Mad as a March hare

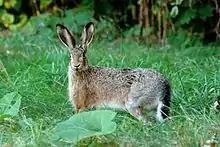
A European hare

To be as "mad as a March hare" is an English idiomatic phrase derived from the observed antics said to occur only in the March breeding season of the European hare ("Lepus europaeus"). The phrase is an allusion that can be used to refer to any other animal or human who behaves in the excitable and unpredictable manner of a March hare.